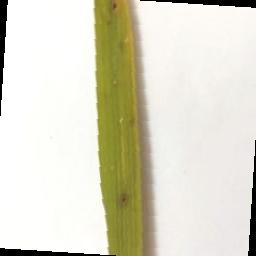
Label: Rice___Brown_Spot